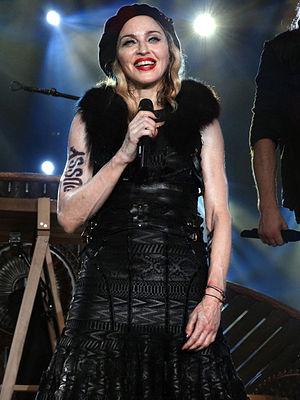
Madonna pendant son concert à Nice du 21 août 2012 dans le cadre de son MDNA Tour.
Madonna est une chanteuse, auteur-compositrice, actrice et réalisatrice. Née à Bay City le 16 août 1958 et élevée à Rochester Hills, elle s'est installée à New York en 1977 pour faire carrière dans la danse moderne. Après ses performances en tant que membre des groupes musicaux pop Breakfast Club et Emmy, elle sort en 1983 son premier album, Madonna, chez Sire Records. Elle a été nommée aux MTV Video Music Awards en 1984 dans la catégorie meilleure nouvelle artiste. Madonna a été suivi par une série de hits à succès extraites de ses albums studio Like a Virgin et True Blue, qui sont à l'origine de sa célébrité internationale. Madonna devient donc une vedette pour avoir repoussé les limites de ses performances dans la musique populaire ainsi que pour son imagination dans ses clips musicaux, qui sont devenus un élément incontournable sur MTV. En 1985, elle reçut un certain nombre de nominations aux VMAs pour ses clips musicaux et deux nominations pour la meilleure performance vocale en tant que chanteuse pop aux Grammy Awards.